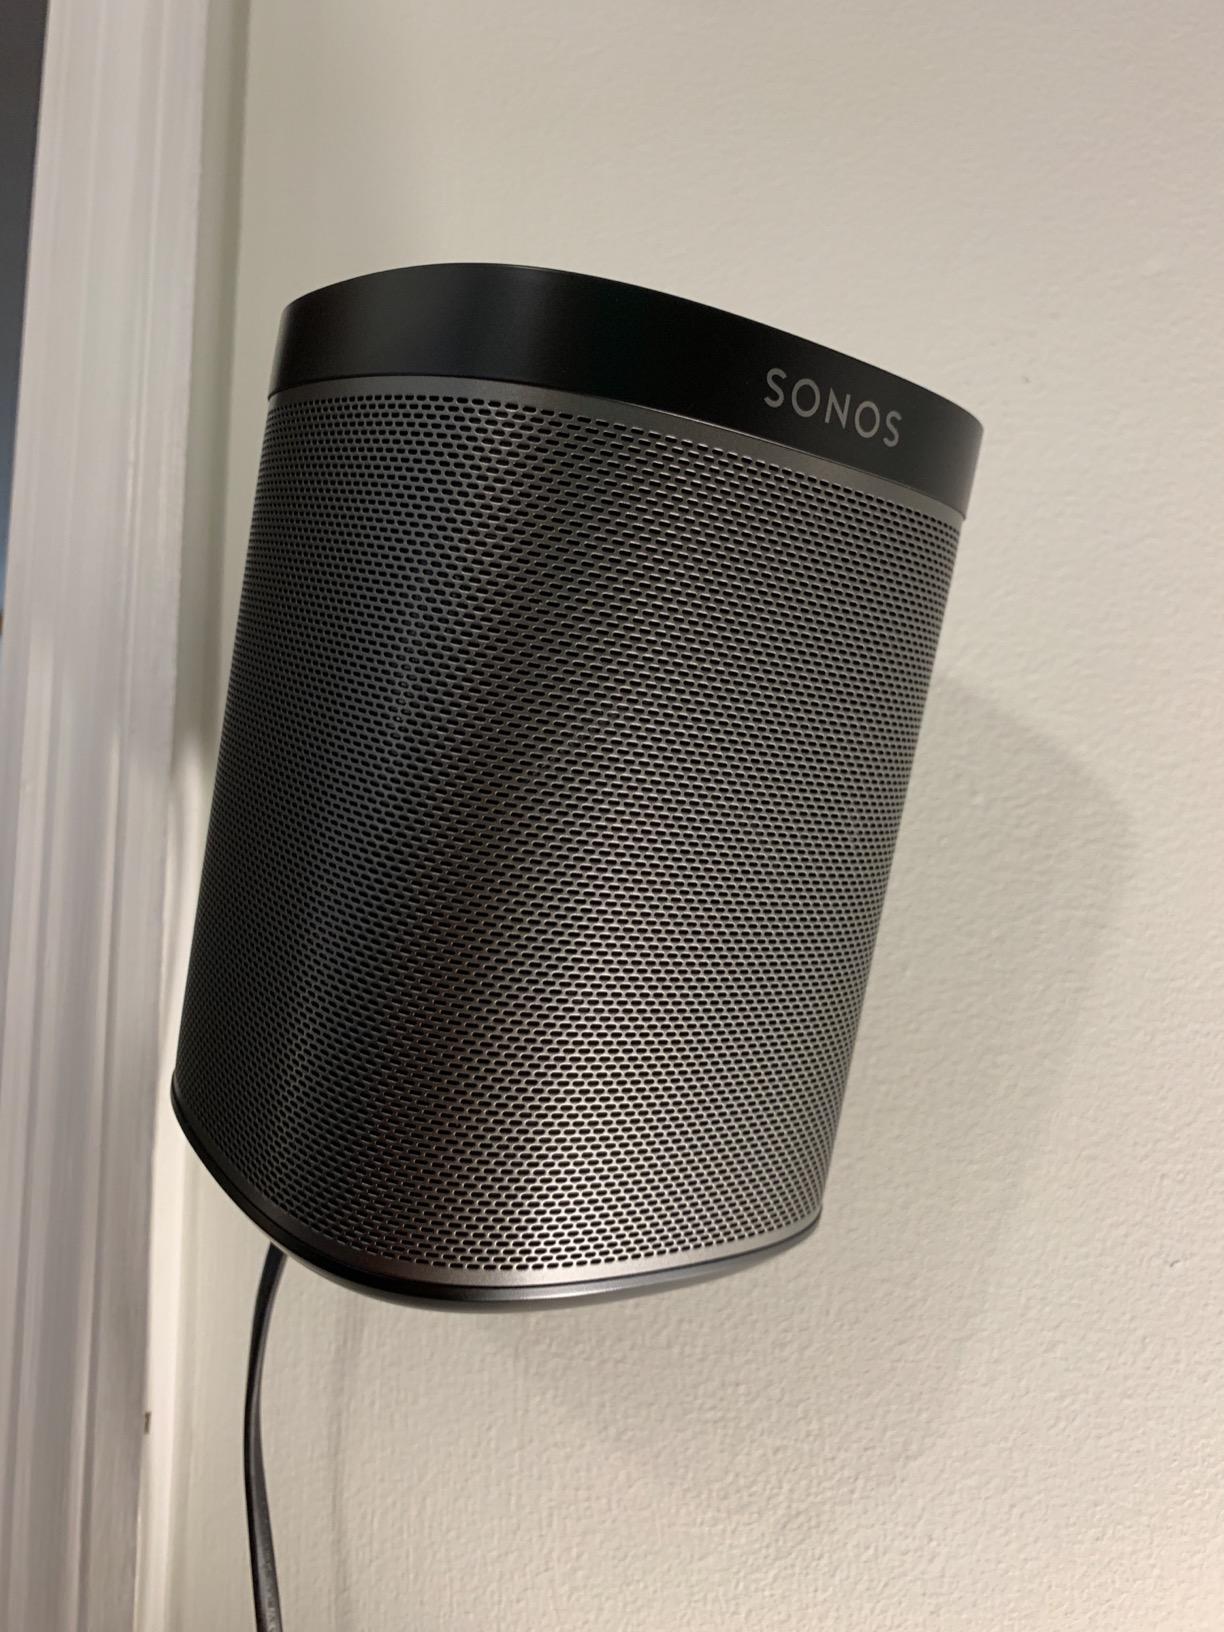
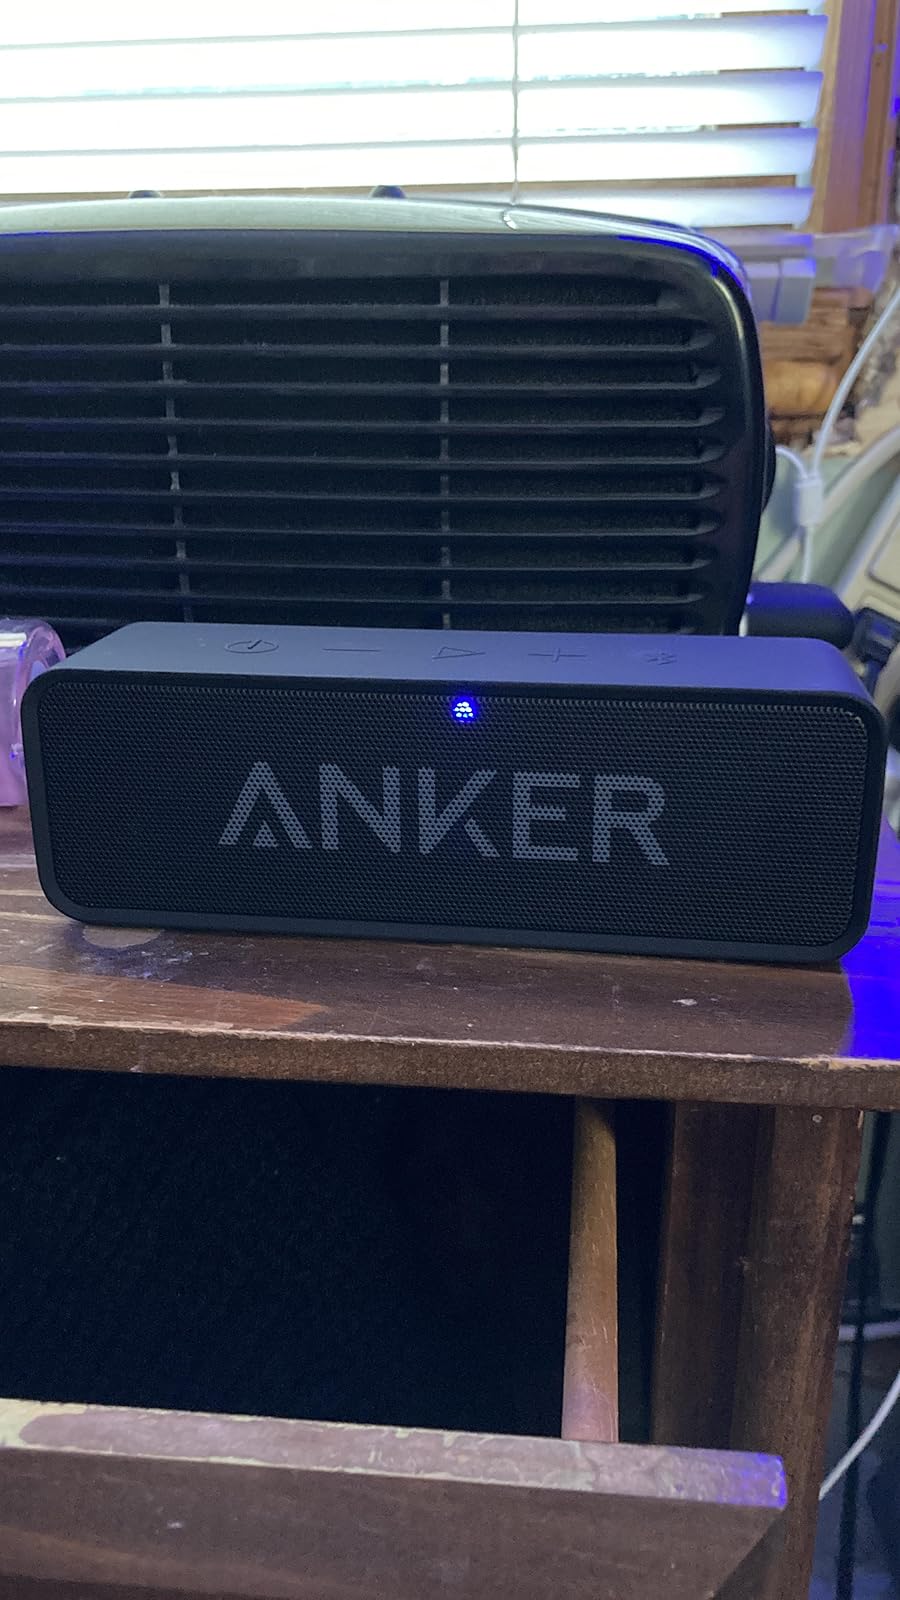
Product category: speaker
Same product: no